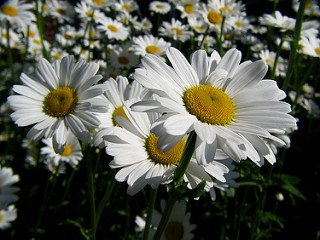
Flower: daisy